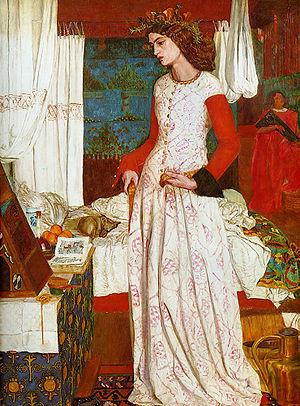
William Morris, né le 24 mars 1834 à Walthamstow, Essex et mort le 3 octobre 1896 à Hammersmith, Londres, est un fabricant, designer textile, imprimeur, écrivain, poète, conférencier, peintre, dessinateur et architecte britannique, célèbre à la fois pour ses œuvres littéraires, son engagement politique libertaire, son travail d'édition et ses créations dans le domaine des arts décoratifs, en tant que membre de la Confrérie préraphaélite, qui comptent parmi les sources du mouvement Arts & Crafts qui eut, dans ce domaine, l'une des influences les plus importantes en Grande-Bretagne au XXᵉ siècle.
13 février : les explorateurs britannique John Hanning Speke et Richard Francis Burton atteignent le Lac Tanganyika à Ujiji.